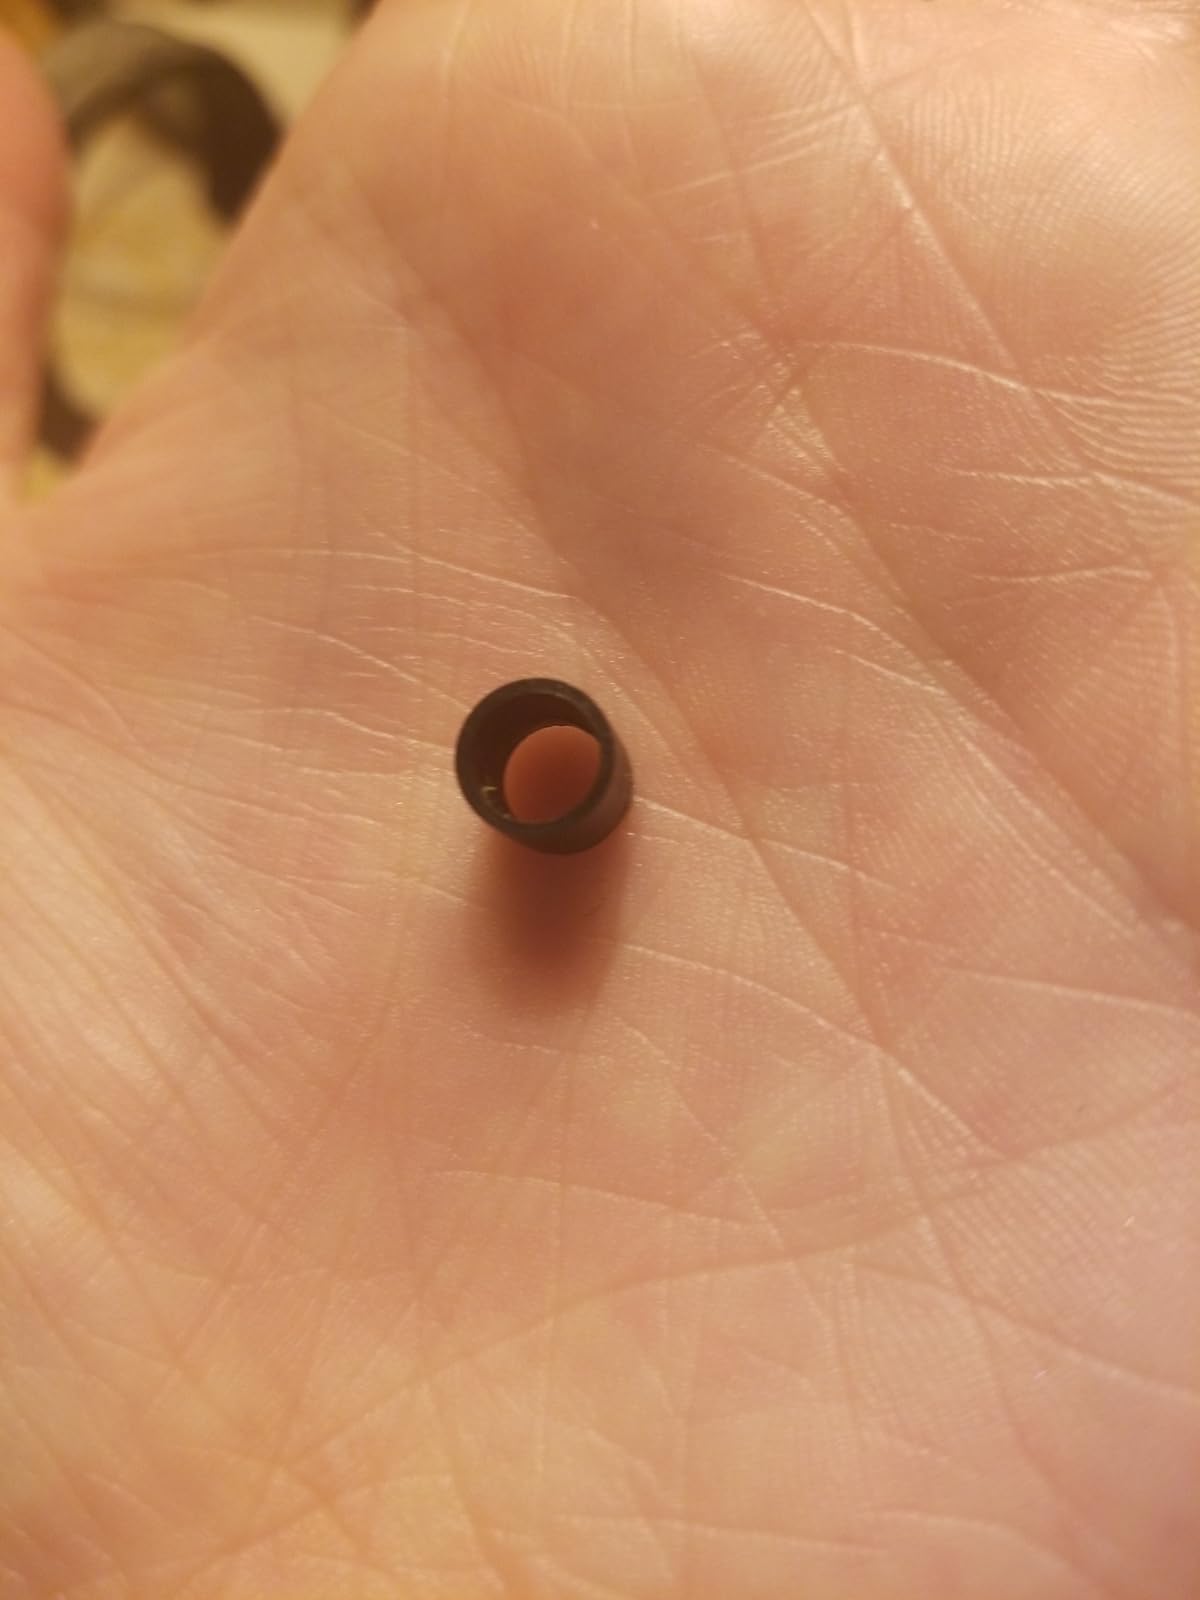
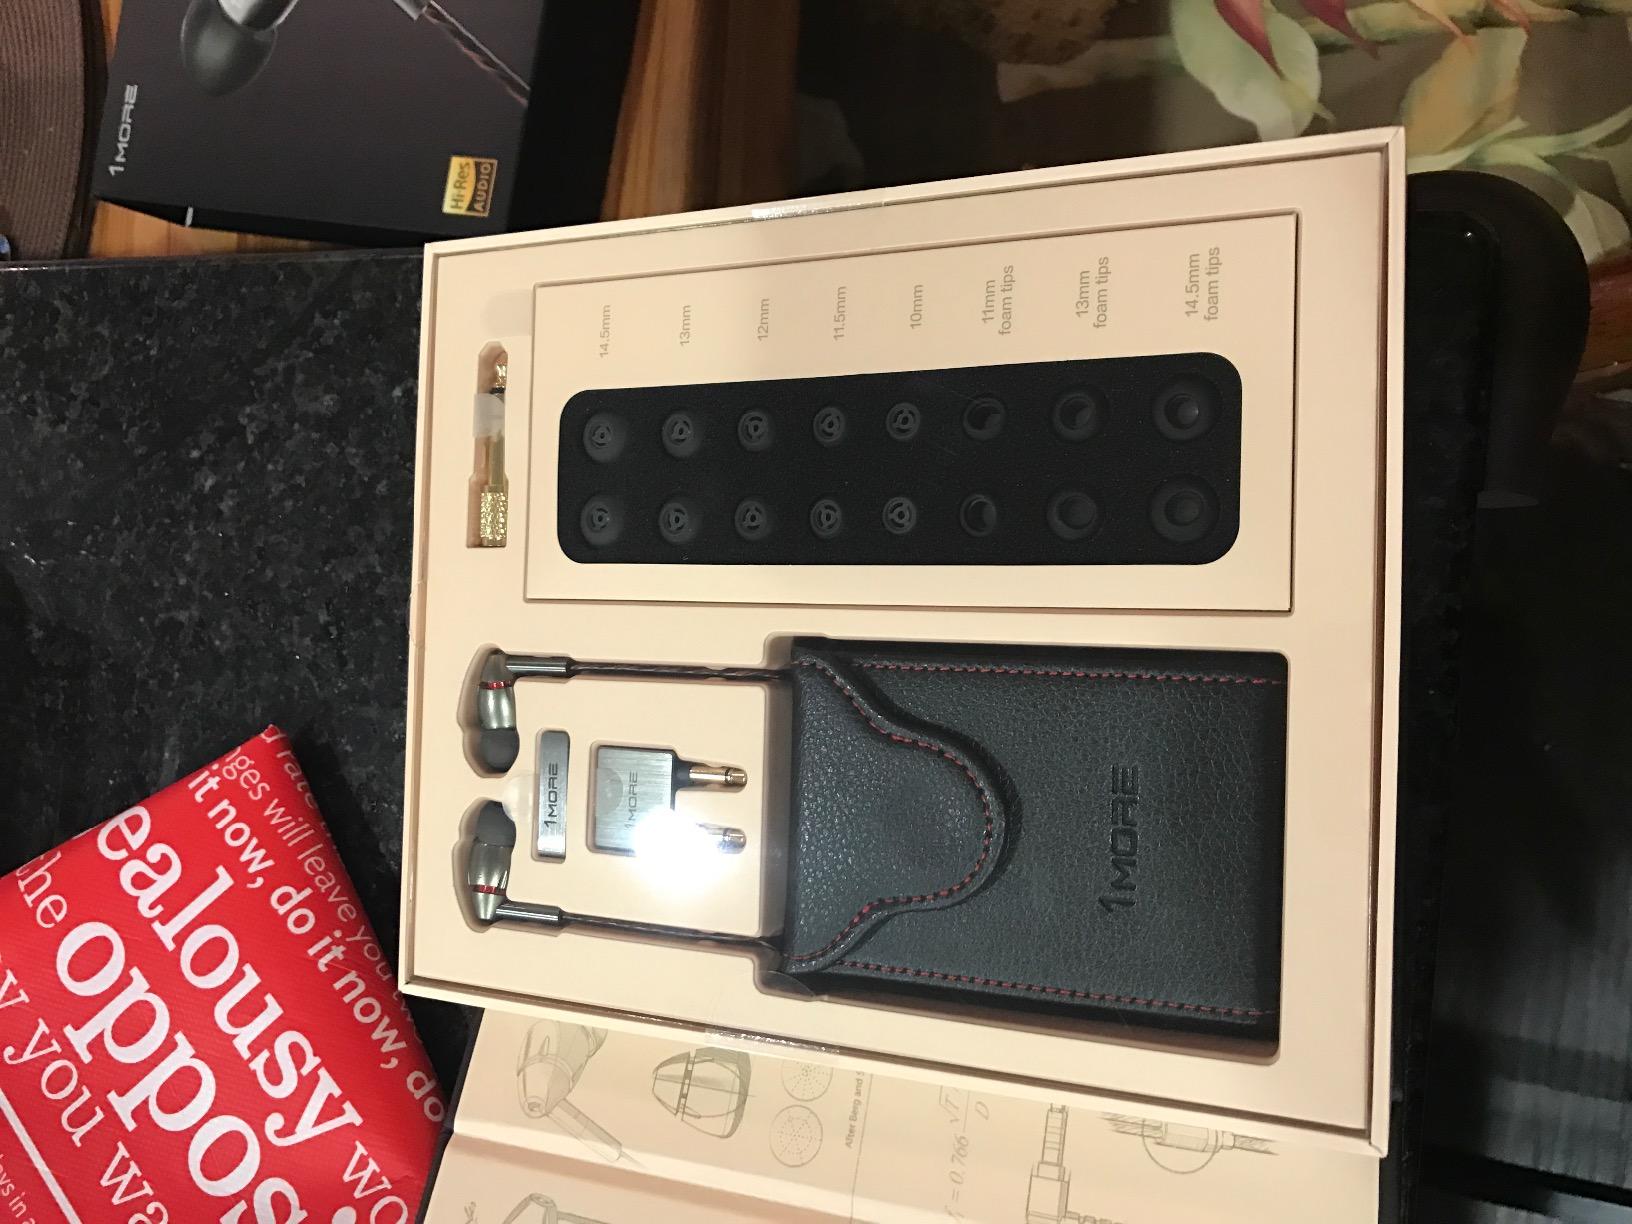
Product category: headphones
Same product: yes